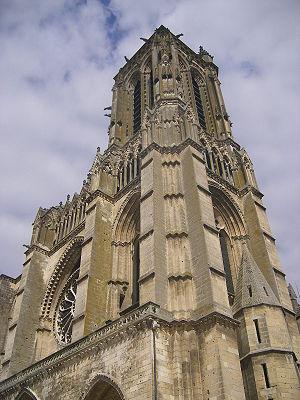
La basilique-cathédrale Saint-Gervais-et-Saint-Protais est une cathédrale catholique romaine de style gothique classique située à Soissons dans le département français de l'Aisne en région Hauts-de-France, à 99 km au nord-est de Paris.